List of accolades received by Mersal

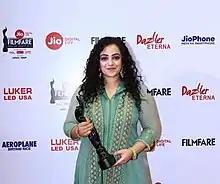
Nithya Menen at the 65th Filmfare Awards South ceremony.

"Mersal" is a 2017 Indian vigilante action film directed by Atlee Kumar, who co-wrote the screenplay with V. Vijayendra Prasad and S. Ramana Girivasan. Produced by N. Ramasamy and Hema Rukmani under the banner of Thenandal Studio Limited, "Mersal" features Vijay in triple roles for the first time in his career. S. J. Surya, Kajal Aggarwal, Nithya Menen and Samantha Akkineni play the other lead roles while Vadivelu, Kovai Sarala and Sathyaraj feature as supporting characters. A. R. Rahman composed the film's soundtrack, while also handling the background score along with Qutub-E-Kripa. Ruben and G. K. Vishnu were in charge of the editing and cinematography respectively. The film follows two brothers, Vetri (Vijay), a renowned magician, and Maaran (Vijay), a doctor who charges meagre amounts for his patients, who try to expose the corrupt dealings and medical crimes of another doctor, Daniel Arockiaraj (Surya), who also happens to be the same person that killed their parents, Vetrimaaran (Vijay) and Aishwarya (Menen).